David Bairstow

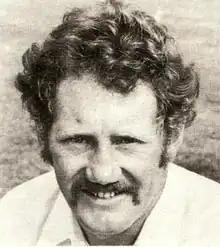

David Leslie Bairstow (1 September 1951 – 5 January 1998) was an English cricketer, who played for Yorkshire and England as a wicket-keeper. He also played football for his hometown club Bradford City. He is the father of England international cricketer Jonny Bairstow.